Zeger III of Ghent

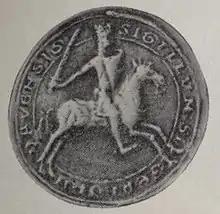
Seal of Zeger III

Zeger III of Ghent (called The Good) was the lord of Heusden, of Bornhem, and of Saint-Jean Steen, and the Châtelain of Ghent. He was the second son of Zeger II, Lord of Ghent and Petronella of Coutrai. His older brother, Arnold, died before 1190, leaving him the heir to the estate of his parents. He took his title of lord of Ghent, Bornhem, and Saint-Jean Steen around 1199. He married Beatrix of Heusden, and through her became Lord of Heusden, a title which was held by his son and progeny.